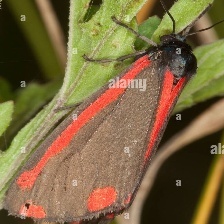
Species: CINNABAR MOTH